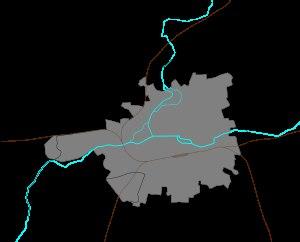
Rennes /ʁɛn/ est une commune de l'Ouest de la France, chef-lieu du département d’Ille-et-Vilaine et de la région Bretagne. La ville se situe en Haute-Bretagne — partie orientale de la Bretagne — à la confluence de l’Ille et de la Vilaine. Ses habitants sont appelés les Rennais et les Rennaises.